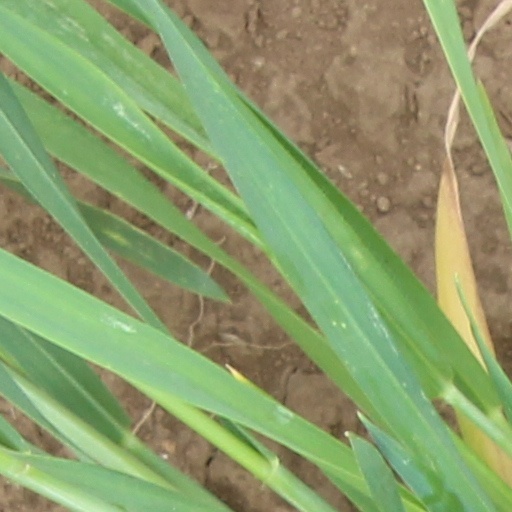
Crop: wheat